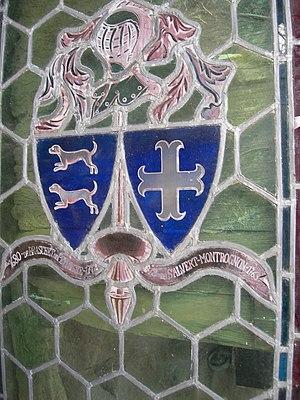
Vitrail provenant du Château de Clavières-Ayrens (Cantal)
Le château de Clavières est un château français situé en Auvergne, sur la commune d'Ayrens, dans le département du Cantal et la région administrative Auvergne-Rhône-Alpes.